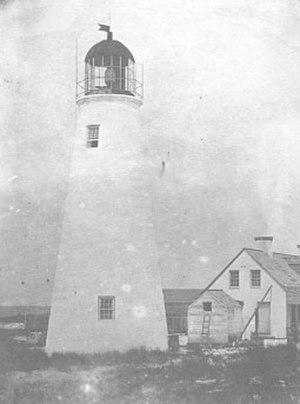
Ship Island, est une île barrière des États-Unis d'Amérique sur la Côte du Golfe au Mississippi faisant partie du Gulf Islands National Seashore.
Le phare de Ship Island, est un phare situé sur Ship Island, une île-barrière du comté de Harrison au Mississippi. Il a été remplacé par une tour à claire-voie reposant sur la même fondation.